Dan Kolov

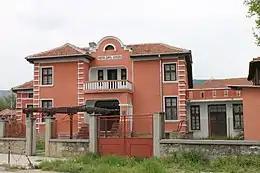
Dan Kolov's house in his home village Sennik

After 30 years in a foreign country, he came back to Bulgaria and was greeted as a national hero. Throughout his whole career, he was asked many times to change his citizenship to American. He refused it with the words: "Dan Kolov is Bulgarian". Kolov remained proud Bulgarian until his death and was famous for his words: "I feel strong, because I am Bulgarian". For him, his motherland was the most holy and sacred thing. He is remembered for helping many Bulgarian people in the country and abroad. He gave all of his money to charities. The first Bulgarian airplane for the National Bulgarian Post was donated by him.